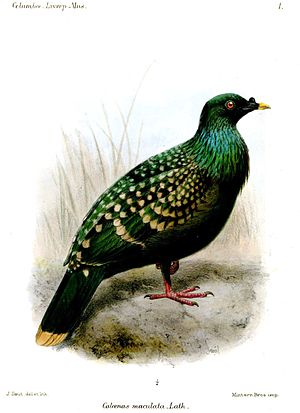
Uddøde fugle / Billeder af uddøde fugle
Uddøde fugle er arter eller underarter af fugle, der ikke længere eksisterer. Fugle kan være uddøde globalt eller regionalt. For eksempel blev urfuglen erklæret som uddød i Danmark i 2001, men er ikke truet internationalt. Gejrfuglen uddøde globalt i 1844, hvor de sidste to individer blev dræbt.